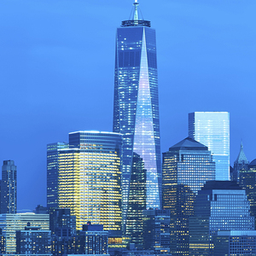
Label: paper